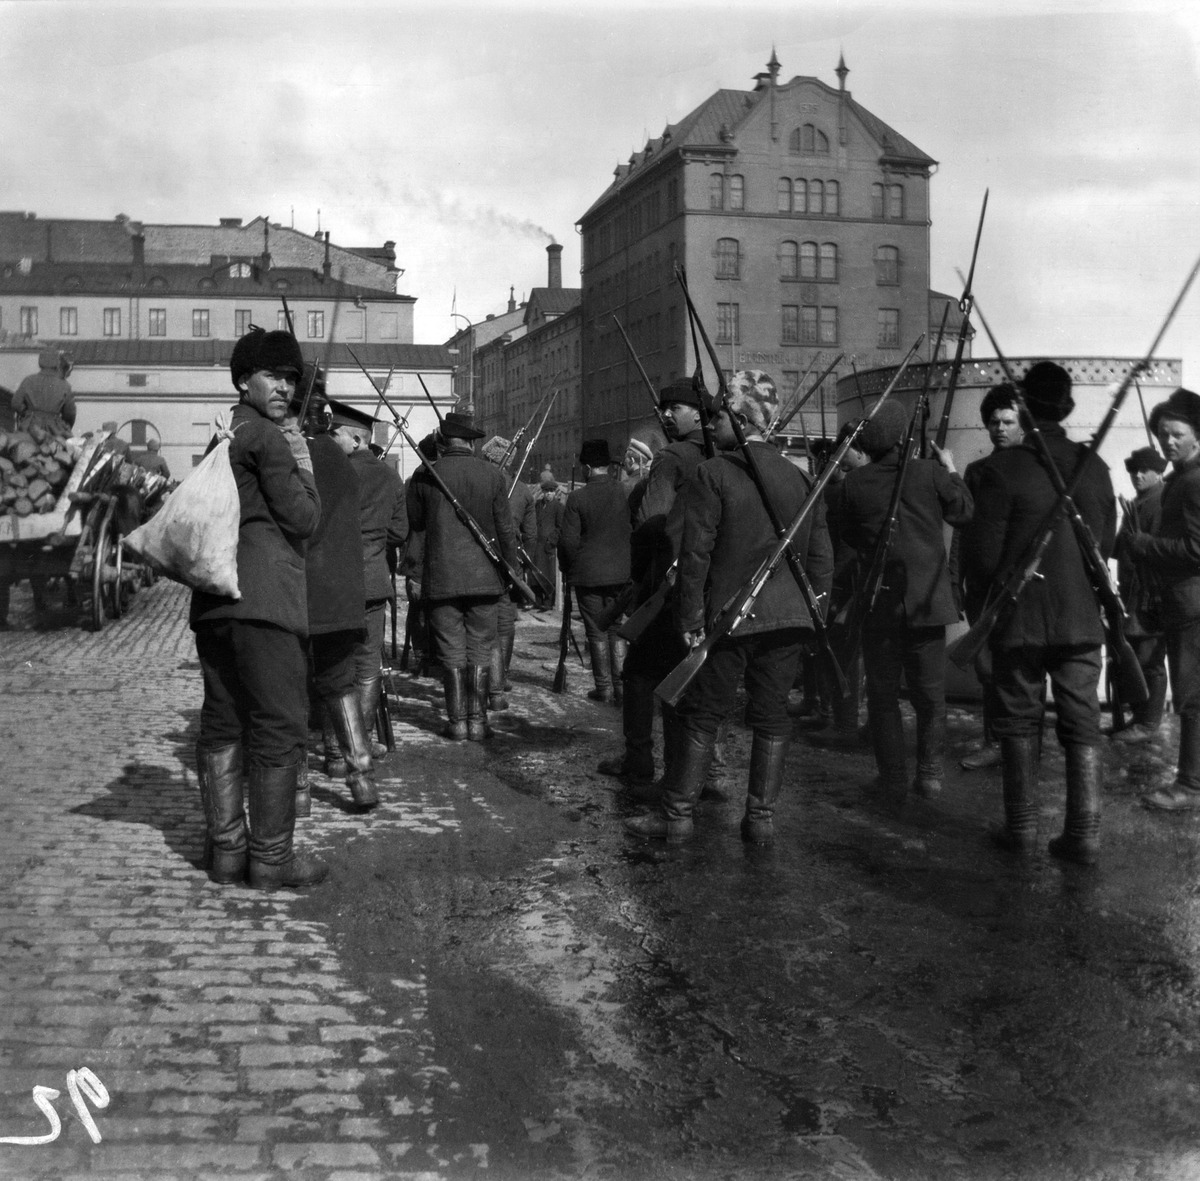
Alokkaita Meritullintorilla
sisällön kuvaus: Alokkaita Meritullintorilla. mustavalkoinen
Kuvaaja: Timiriasew, Ivan, valokuvaaja
Ajankohta: kuvausaika 1910 -luku
Paikka: Suomi, Uusimaa, Helsinki, Kruununhaka Helsinki, Meritullintori
Aiheet: Venäjän keisarillinen armeija, sotilaat